Stoning in Islam

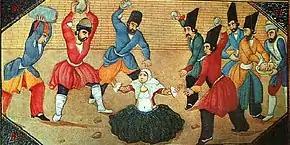
"The Stoning of an Adulteress", illustration to a manuscript of "1001 Nights" by Abu'l Hasan Ghaffari or his atelier. Tehran, 1853–1857.

Legal imposition of the stoning punishment was very rare in Islamic history. During the 623-year history of the Ottoman Empire, for which there are voluminous court records, there is only one recorded example of a judge sentencing a convict to death by stoning, and the ruling contravened Islamic law on at least two grounds (sufficient evidence was not produced, and a Jewish man was sentenced to death despite the law stating clearly that the death penalty for illegal sex should only be applied to Muslims). No sentences of stoning have been recorded in Syria during Muslim rule. In Ottoman Istanbul, there was only one instance of stoning ever took place, according to Ottoman records. Muslim jurists used a number of techniques to avoid application of the stoning penalty. They interpreted the evidentiary requirements so strictly that it was effectively impossible to prove the offense. They actively encouraged witnesses to withhold testimony, and argued that it was morally better to do so. They defined the offense narrowly to exclude many types of sexual activity. And they developed the legal concept of shubha (doubt), which held that when an illegal sexual act resembled legal sex in some way, the stoning penalty should not be applied. Techniques used to argue that the pregnancy of a single woman should not be considered evidence of zināʿ included fantastic presumptions about the length of the human gestation period. Classical Hanafite jurists ruled that it could last for up to two years, Shafi'ites four, and Malikites as long as five years.